We, the Navigators

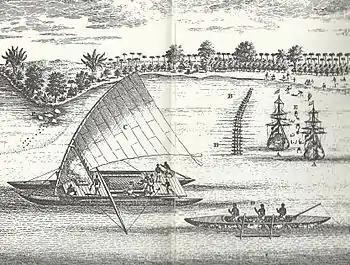
A Tongan tongiaki with bonito fishing canoe in foreground seen by Tasman, 1643.

The canoes with which the Polynesians explored the oceans were double canoes which tacked like a European sailing ship whereas the Micronesians used canoes with outriggers on one side which were tacked by reversing the direction of travel, so that the outrigger stayed to windward. The preferred size for long distances throughout Oceania was 50–75 feet, which were least likely to succumb in storms and could carry up to 50 people. The hulls were generally V-shaped made of planks held together by coconut fibre, which would be replaced after a long voyage. They were primarily sailing vessels with auxiliary power provided by paddles. Cook recorded a mean speed of 7 knots close-hauled, which was rather faster than his own vessels. Provisioning allowed for trips up to a month which could be extended by another two weeks without undue hardship. At the present day, the voyaging canoes in the Carolines are smaller, typically 26 feet with a crew of five or six.